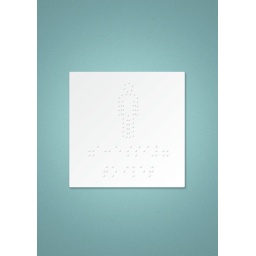
Toilet sign for the blind - in brail: "please turn off the light on exit"